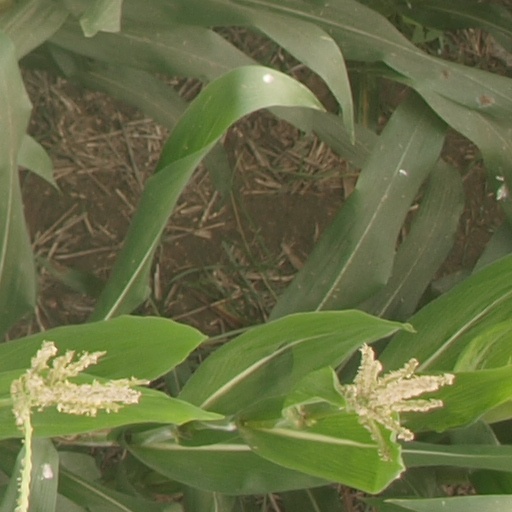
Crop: maize; corn